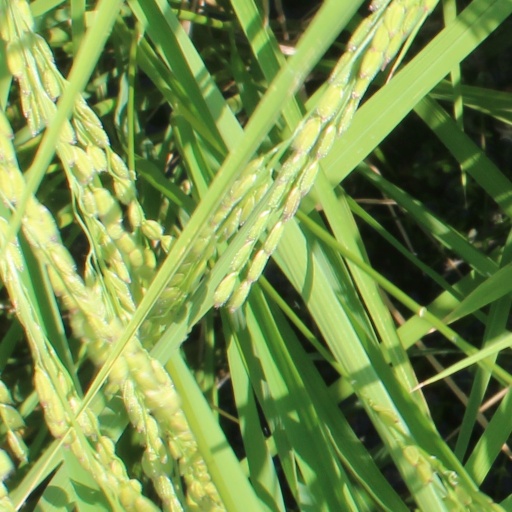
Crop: rice